A Rugrats Passover

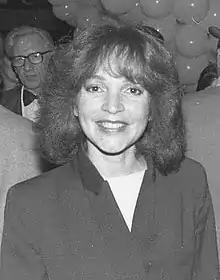
Melanie Chartoff voiced both Didi and Minka in the episode.

The episode's inception in 1992 followed a call by Nickelodeon to the "Rugrats" production staff, pitching the concept of a special episode concerning Hanukkah. The crew agreed instead that a Passover special would offer both "historical interest" and a "funny idea", so Paul Germain—founder of the series along with Arlene Klasky and Gábor Csupó—pitched the Passover idea instead.